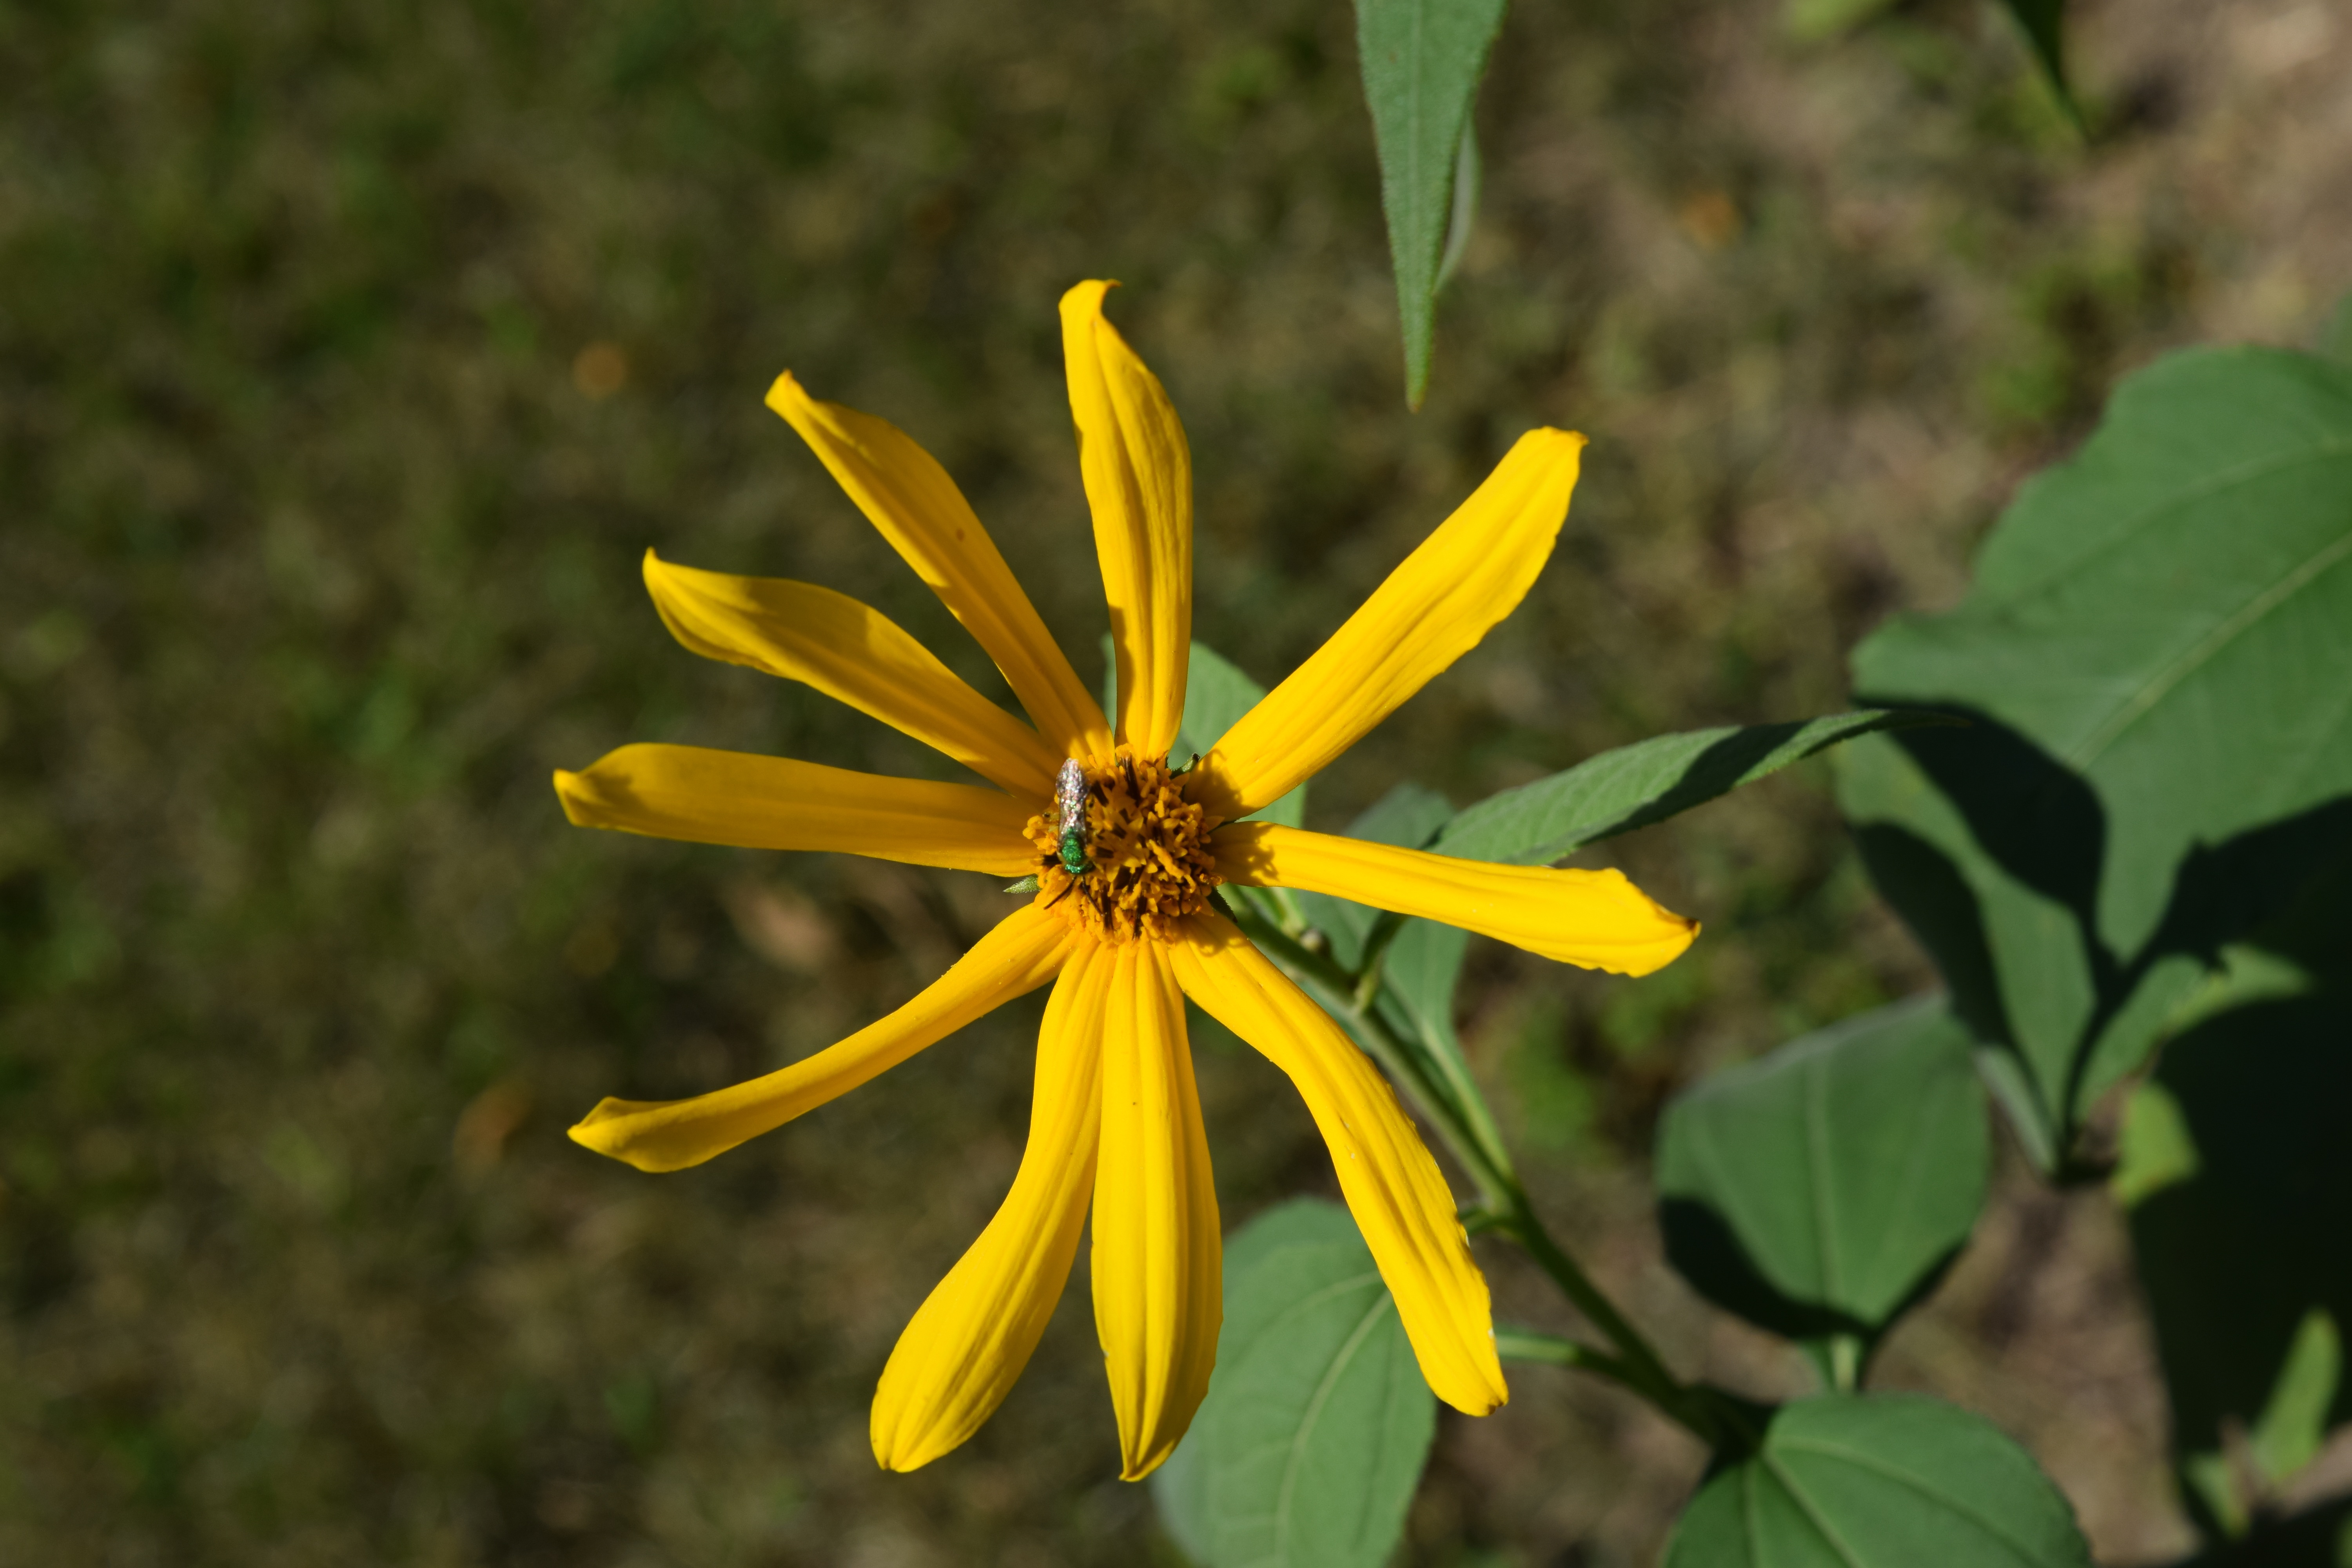
nature, outdoor, blossom, plant, meadow, leaf, flower, petal, bloom, summer, floral, green, color, insect, natural, bug, botany, yellow, flora, wildflower, colour, yellow flowers, macro photography, summer flowers, flowering plant, daisy family, land plant, fawn lily